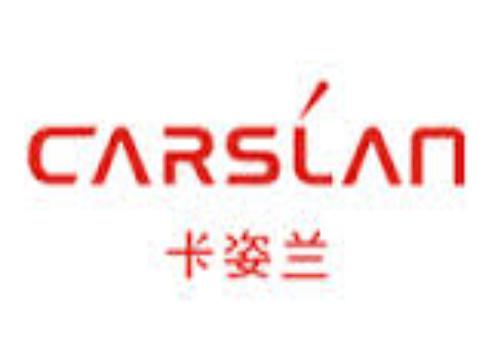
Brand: Carslan
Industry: Necessities